Francis Lewis Boulevard

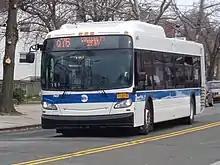
A Q76 bus in Whitestone

Two major Catholic high schools in New York City, St. Francis Preparatory School and Holy Cross High School, are located on Francis Lewis Boulevard. St. Francis Preparatory is located at the intersection with Horace Harding Expressway, whereas Holy Cross is located near the intersection with 26th Avenue. Every year the two schools play a football game in the beginning of the season called the "Battle of the Boulevard", in reference to the shared stretch of road.